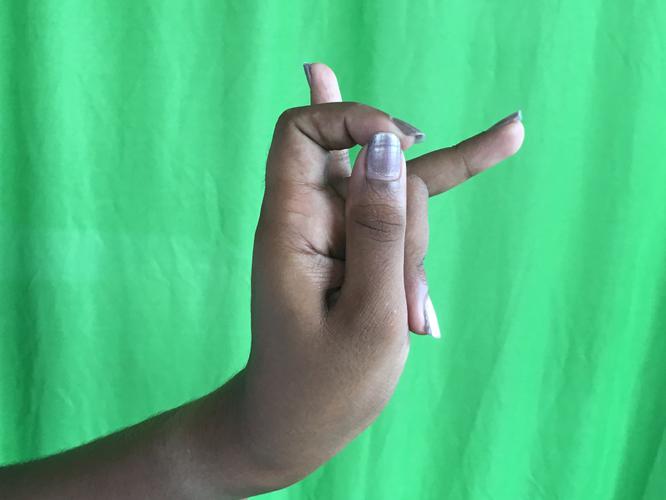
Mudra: Katakamukha_3
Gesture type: single_hand